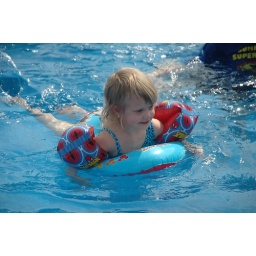
I've never seen a kid more at home in the water than this one.